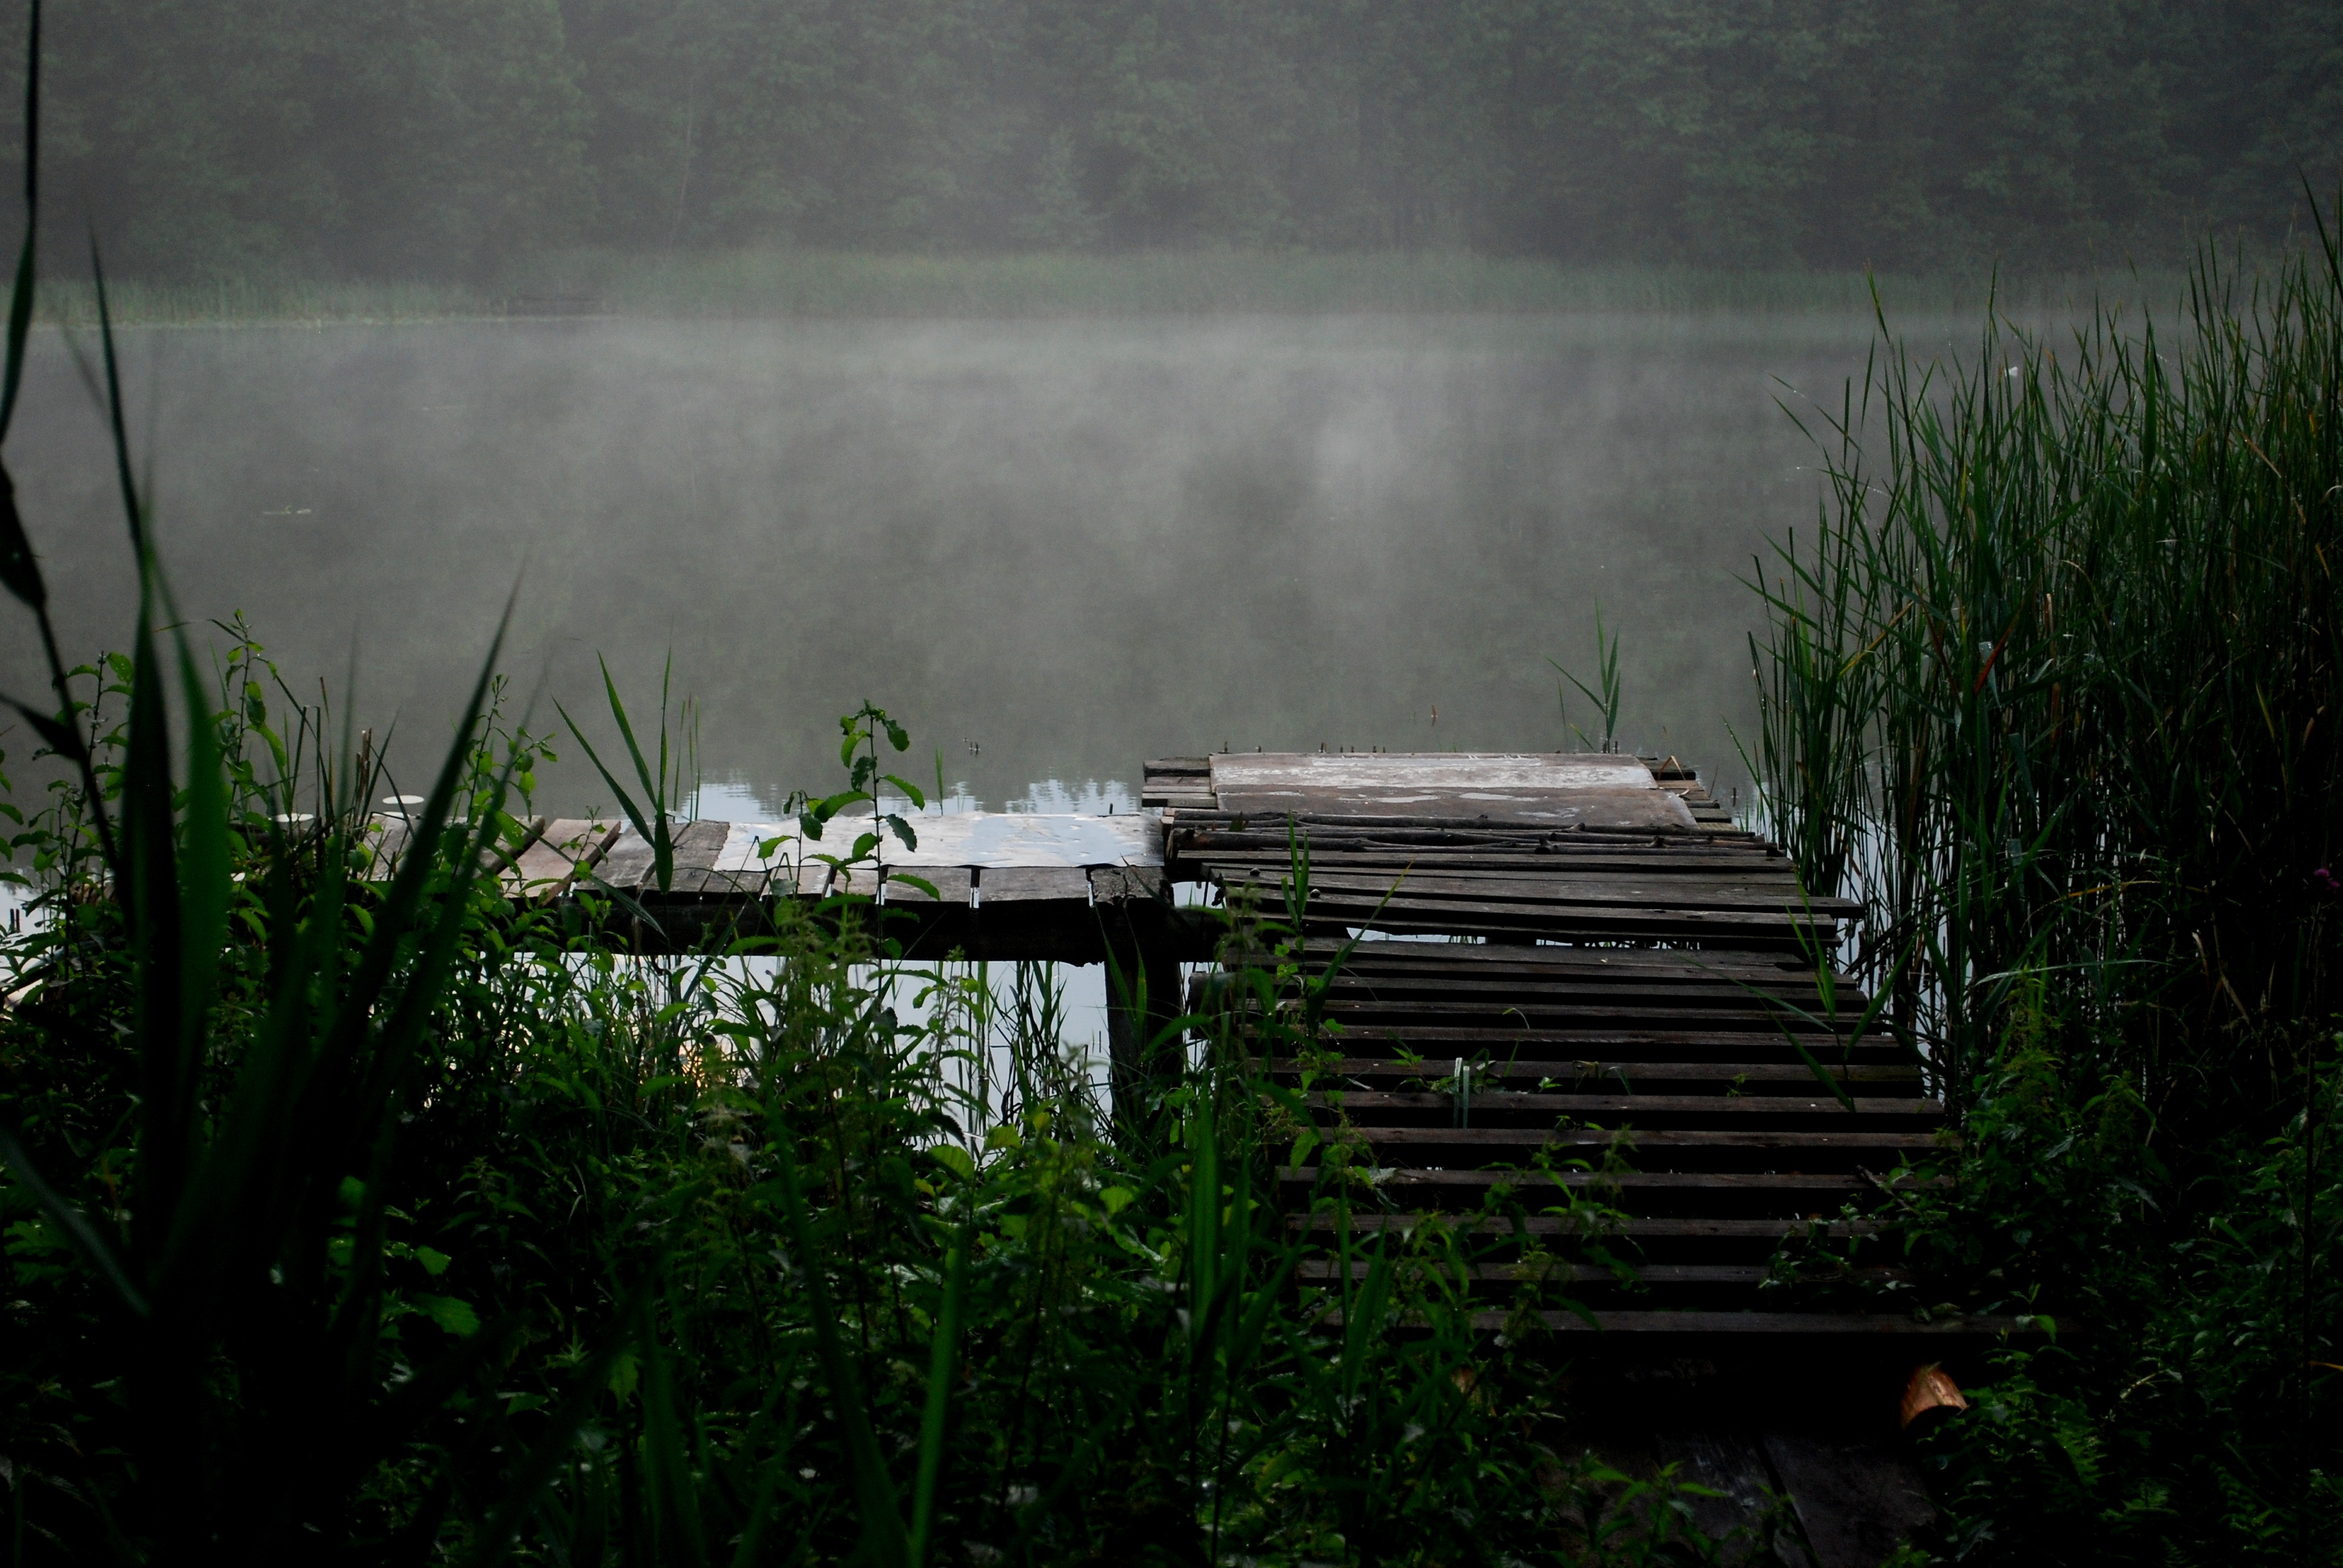
landscape, tree, water, nature, forest, grass, light, fog, mist, bridge, sunlight, morning, rain, lake, pond, green, reflection, jungle, park, scenery, weather, darkness, reeds, habitat, bridges, the fog, rural area, natural environment, atmospheric phenomenon, krajoobraz